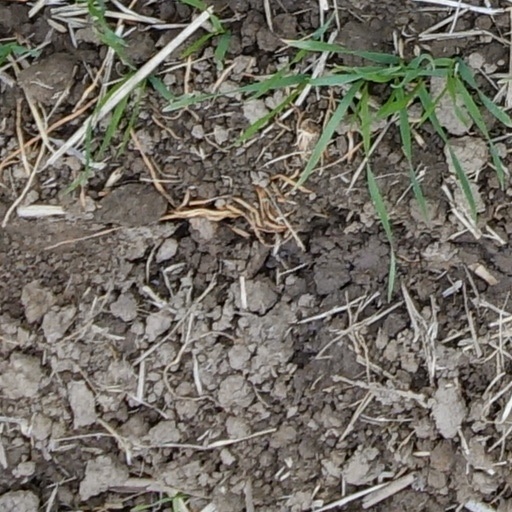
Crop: wheat